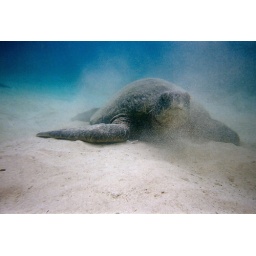
Sea turtle under the water